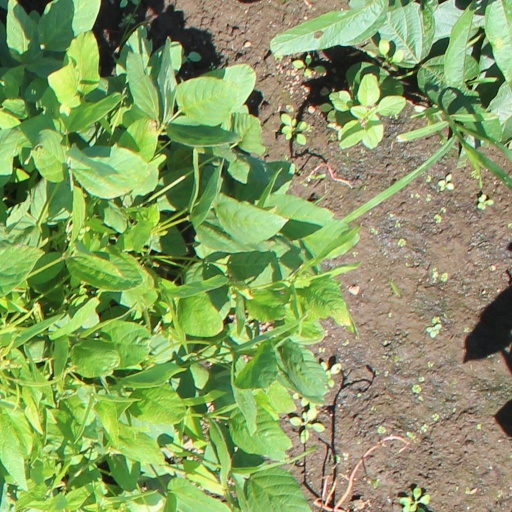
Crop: soybean